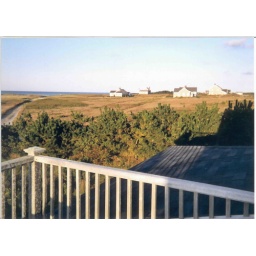
This is one aspect of the 180&amp;quot; view from the balcony off the second floor queen bedroom in the main house.